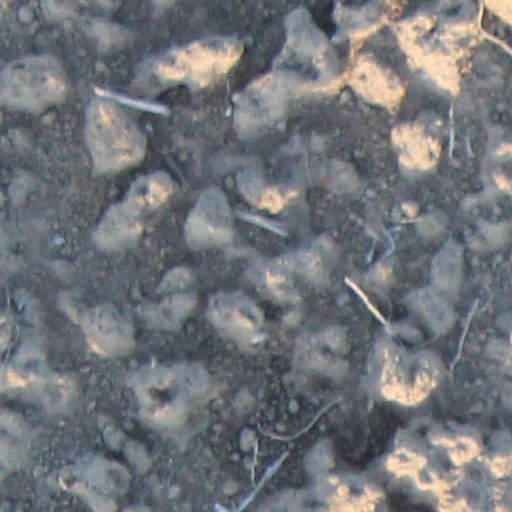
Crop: wheat